2016 Badminton Asia Team Championships

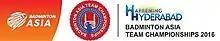

The 2016 Badminton Asia Team Championships was the first ever edition of Badminton Asia Team Championships, held at the GMC Balayogi Indoor Stadium in Hyderabad, India, on 15–21 February 2016 and were organised by Badminton Asia Confederation.